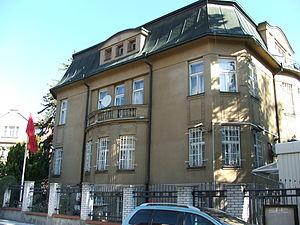
Ambassade du Maroc, Prague-Hradčany, Tchéquie
Cet article recense les représentations diplomatiques du Maroc à l'étranger :